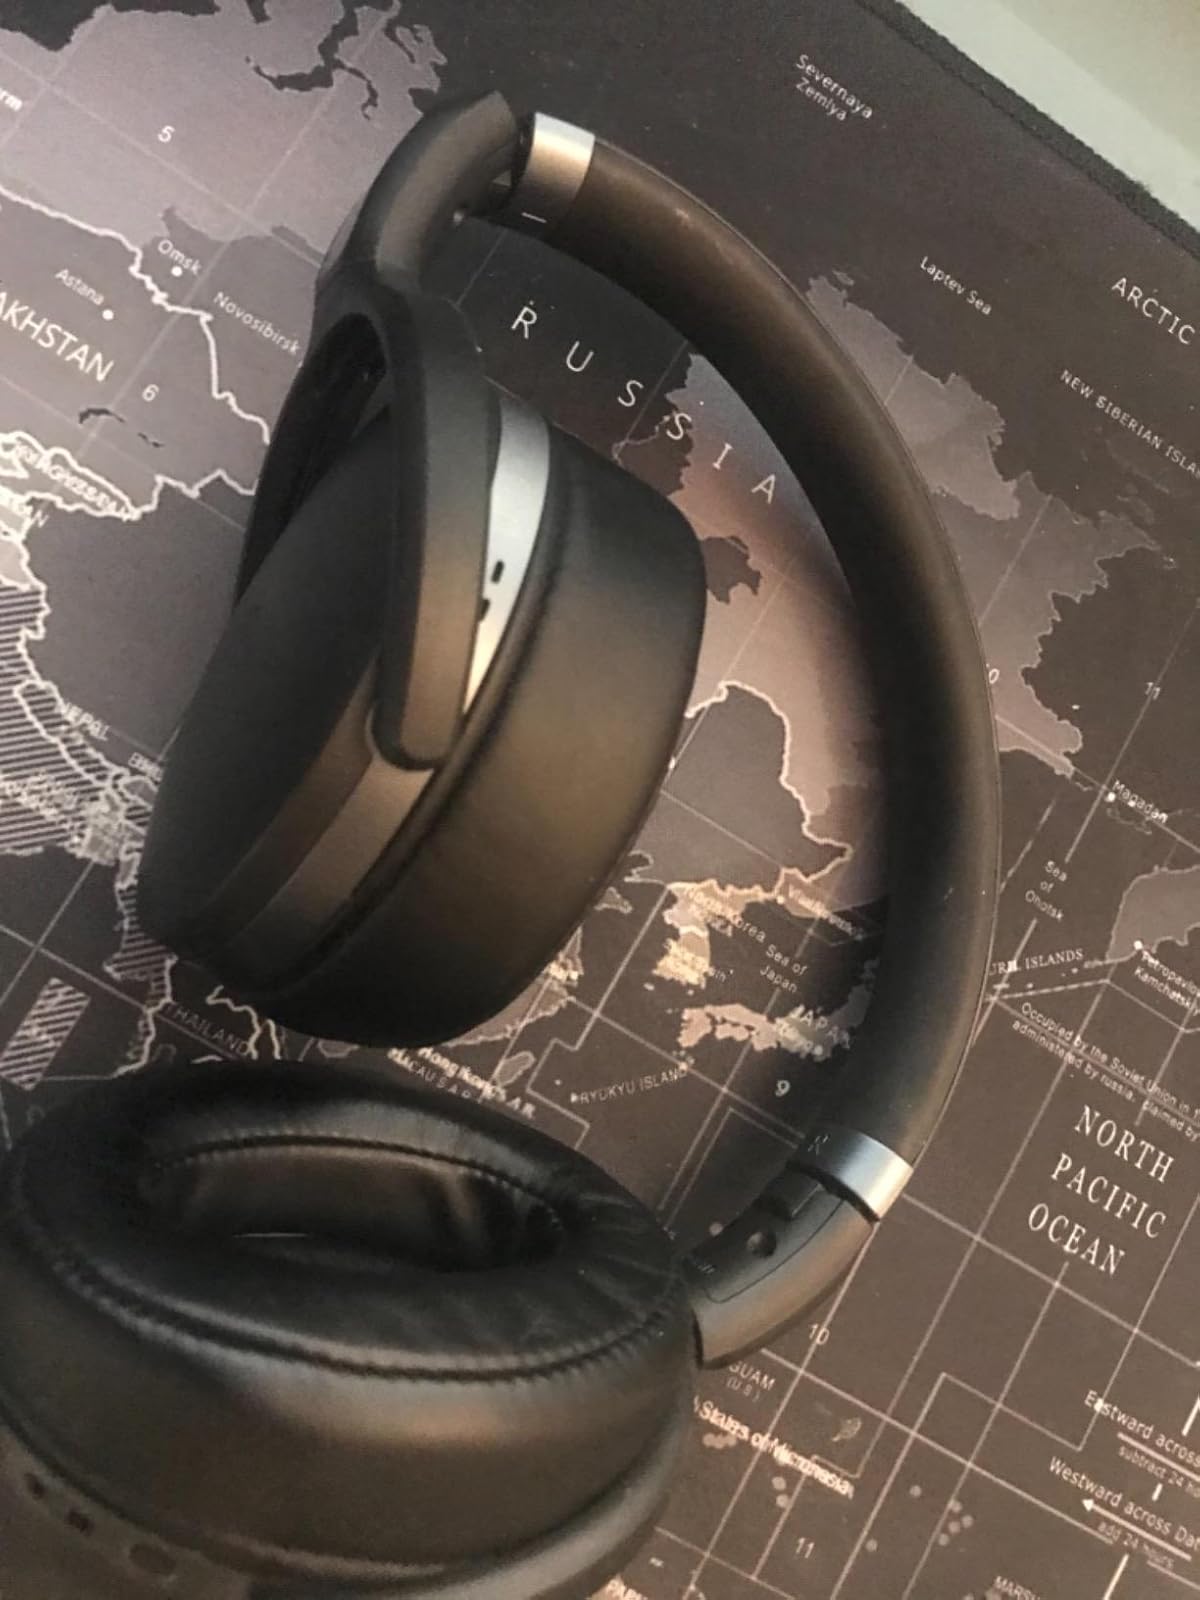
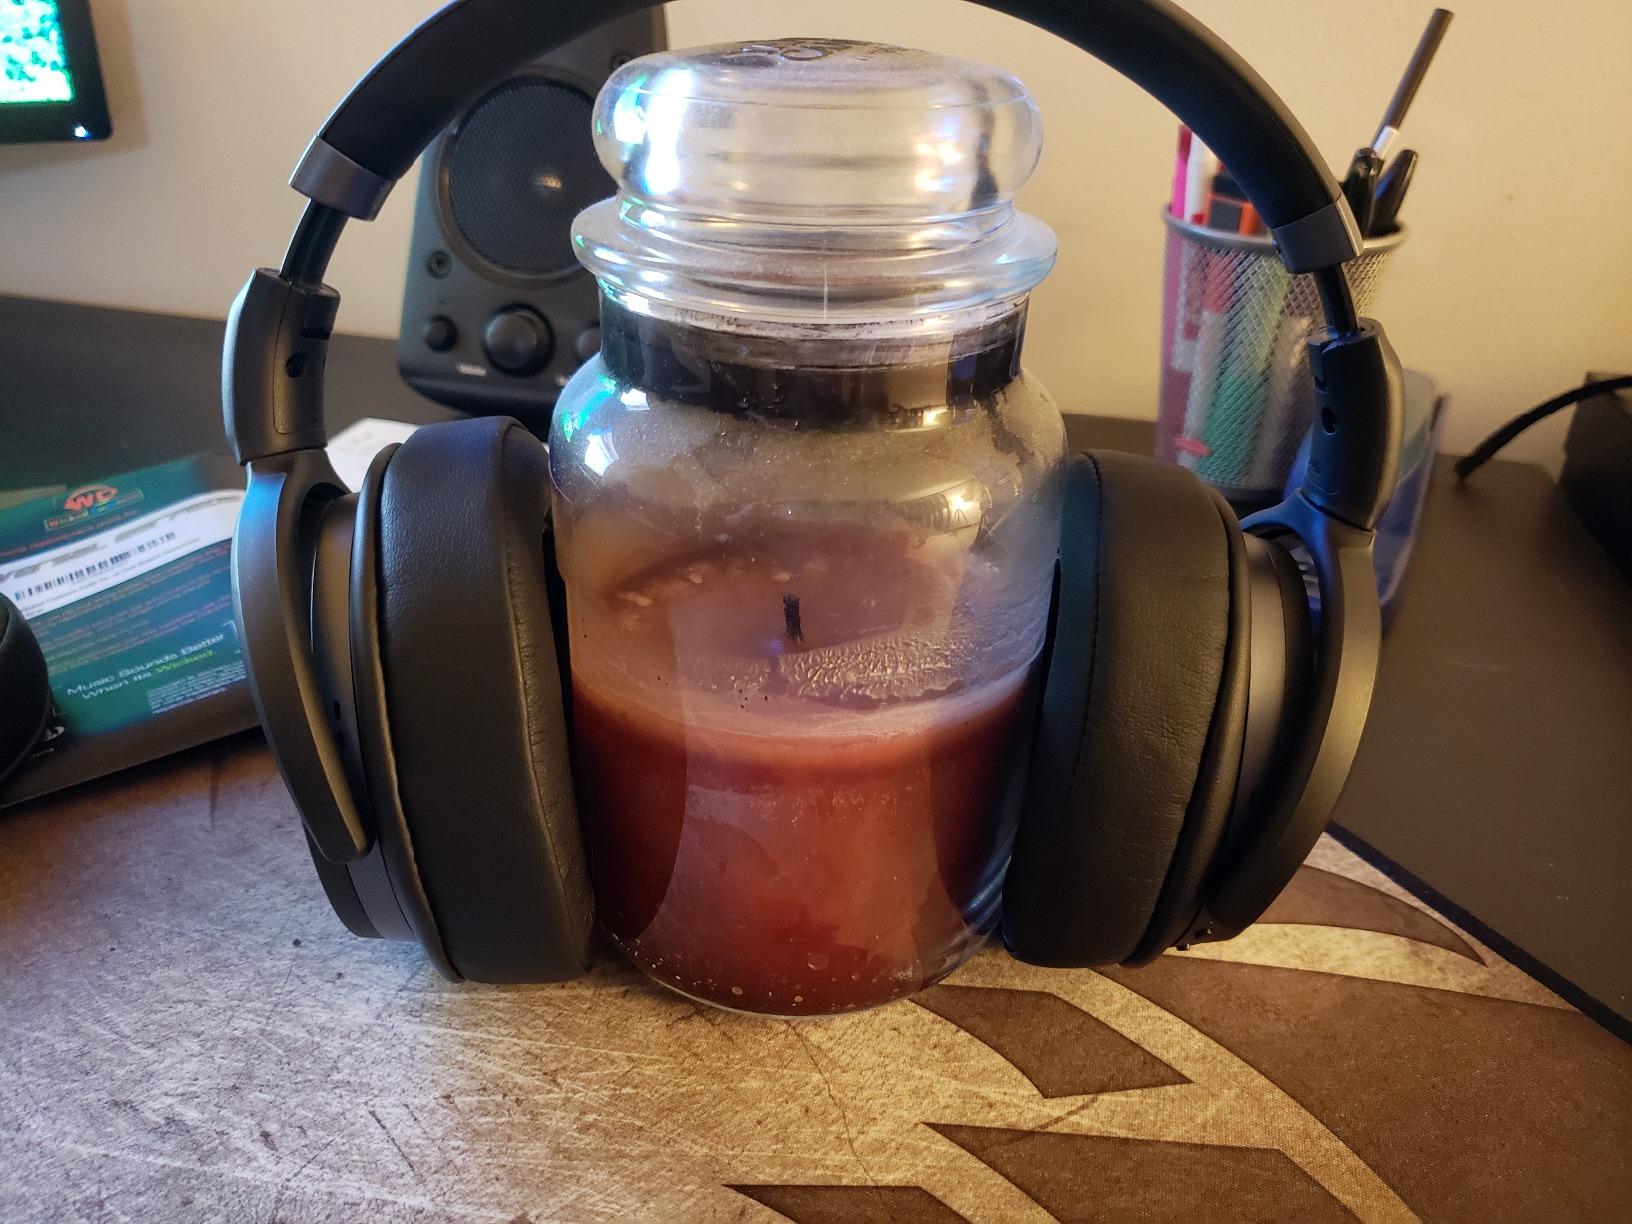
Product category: headphones
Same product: yes